Funan (film)

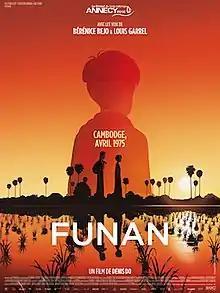
French theatrical release poster

Funan is a 2018 period drama animated film directed by Denis Do and written by Do and Magali Pouzol with the participation of Elise Trinh, about a Cambodian woman's search for her son, who was separated from her during a chaotic forced relocation at the beginning of the Khmer Rouge revolution in April 1975.